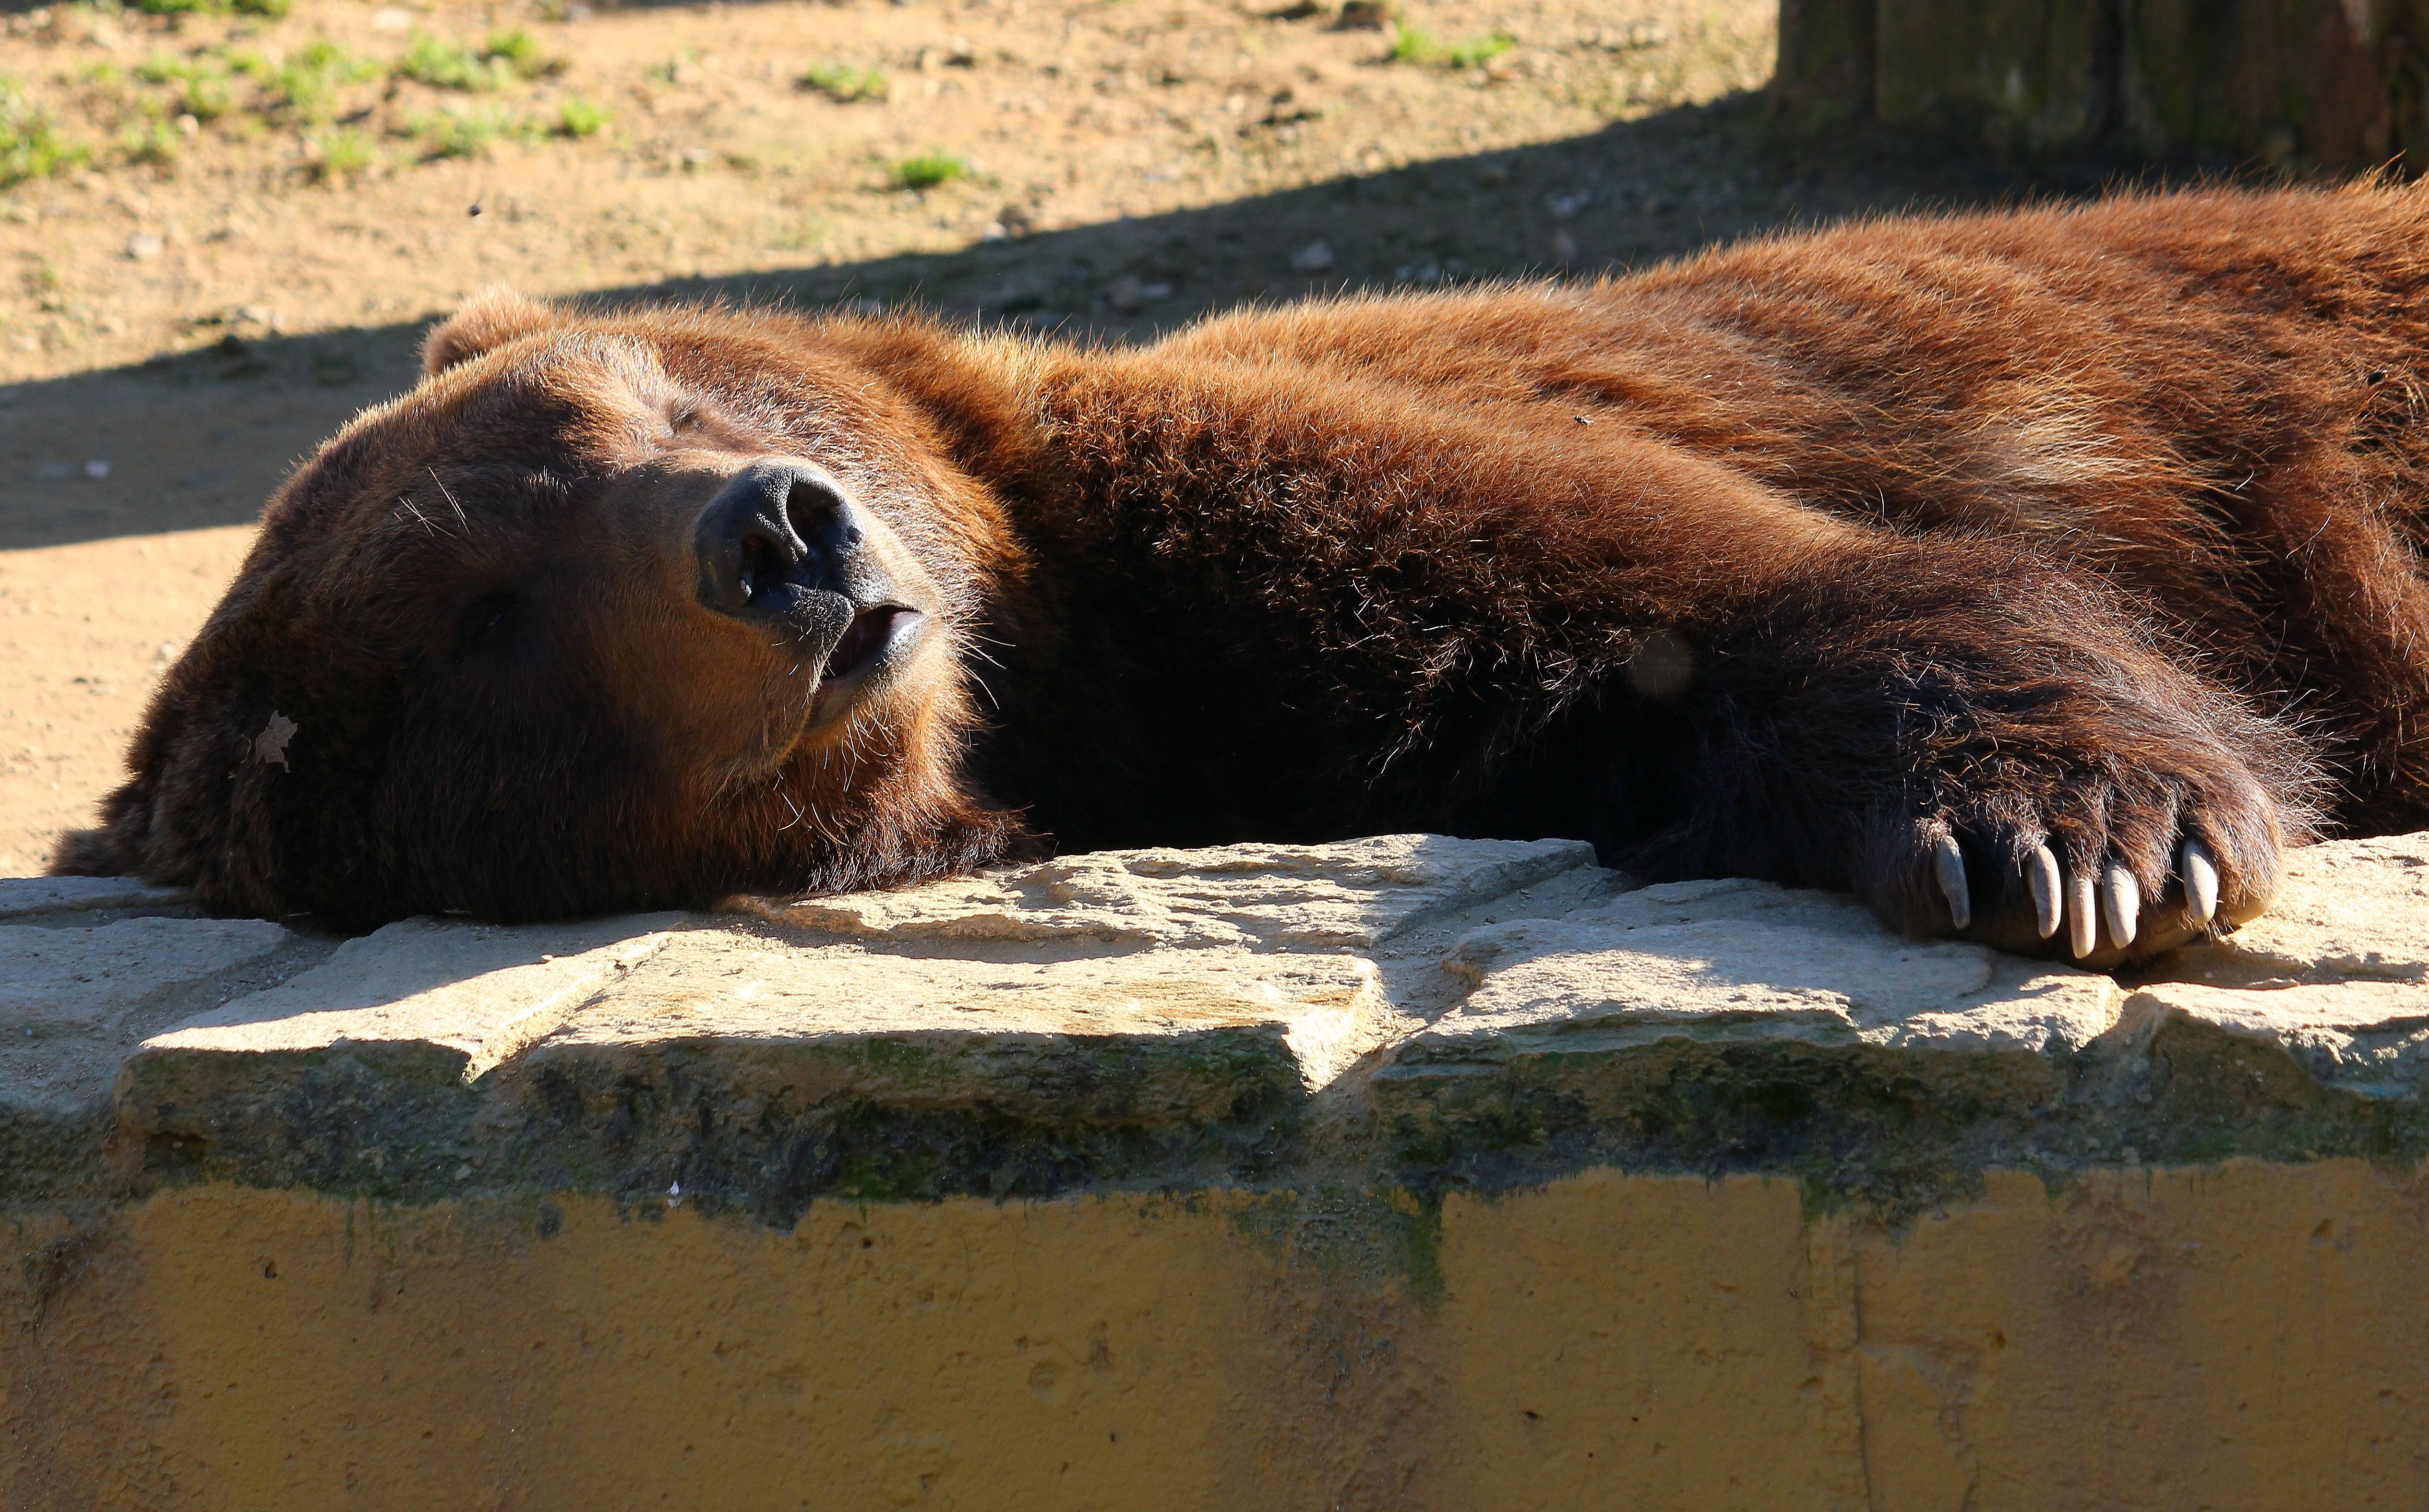
nature, recreation, bear, wildlife, zoo, macro, mammal, fauna, brown bear, animals, vertebrate, naturaleza, ggl1, gaby1, animales, canon550d, grizzly bear, outdoor recreation